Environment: real
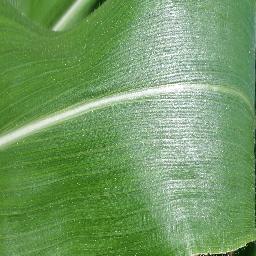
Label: healthy